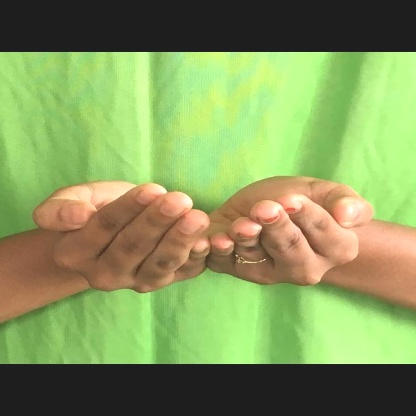
Mudra: Pushpaputa